2010 Pentagon shooting

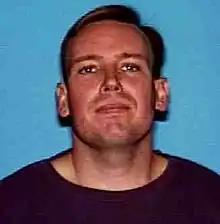
Bedell

John Patrick Bedell (May 20, 1973 – March 5, 2010) was a computer programmer and engineering student from Hollister, California. He had bipolar disorder and had been institutionalized several times, according to a 2006 Orange County court filing regarding an arrest for marijuana possession. It is unclear how or if the bipolar disorder affected his behavior in this matter.